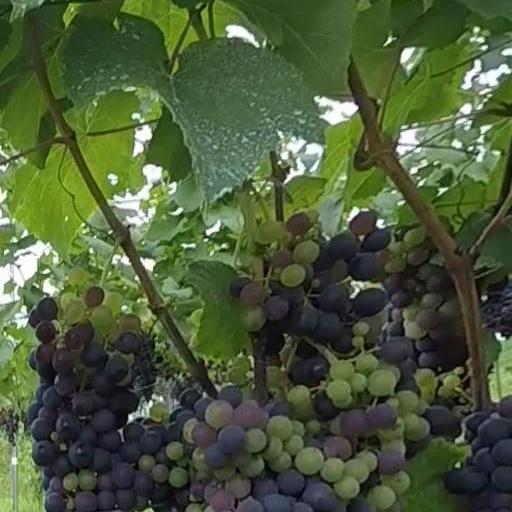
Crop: grape